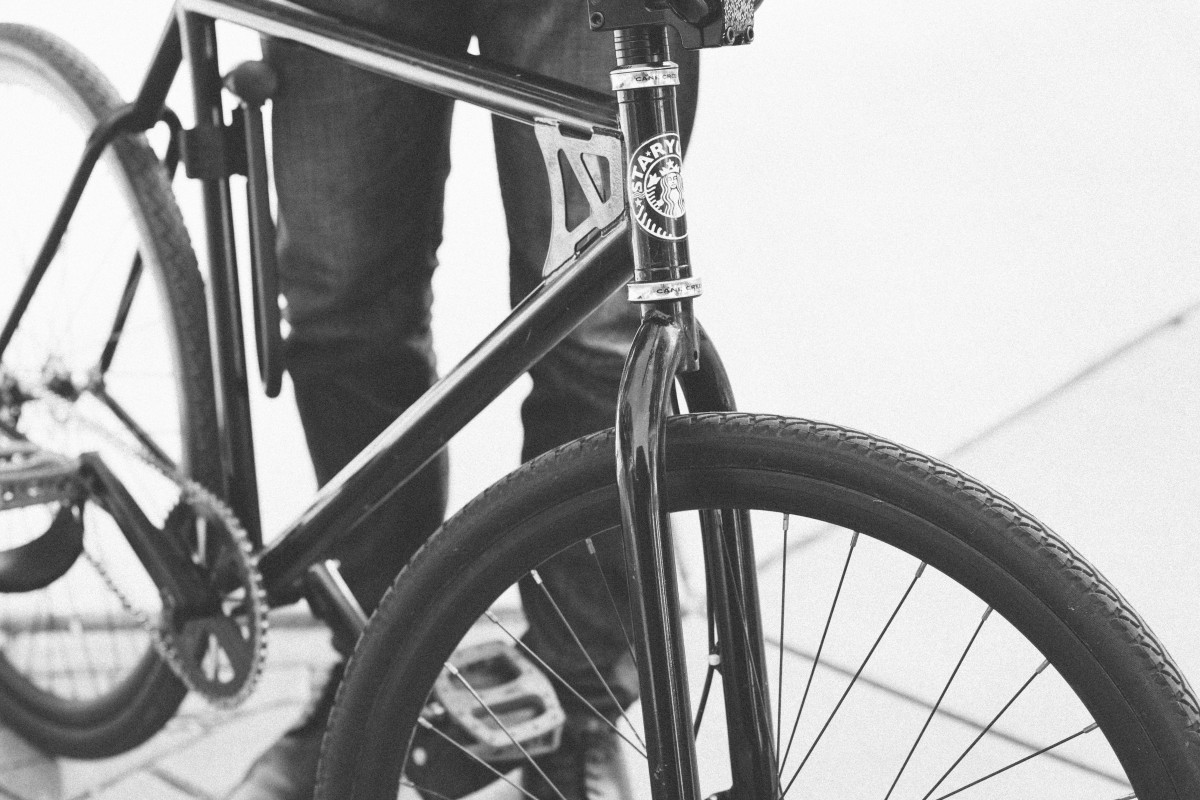
Tags: chain, spoke, fixed gear, tire, sports equipment, mountain bike, cycling, freeride, bicycle frame, bicycle wheel, land vehicle, monochrome photography, cycle sport, cyclo cross bicycle, bicycle motocross, bmx bike, freestyle bmx, road bicycle, racing bicycle